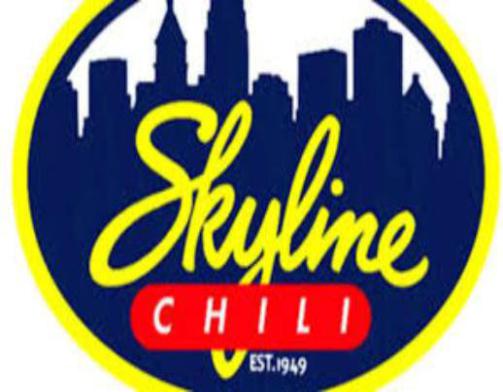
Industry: Food